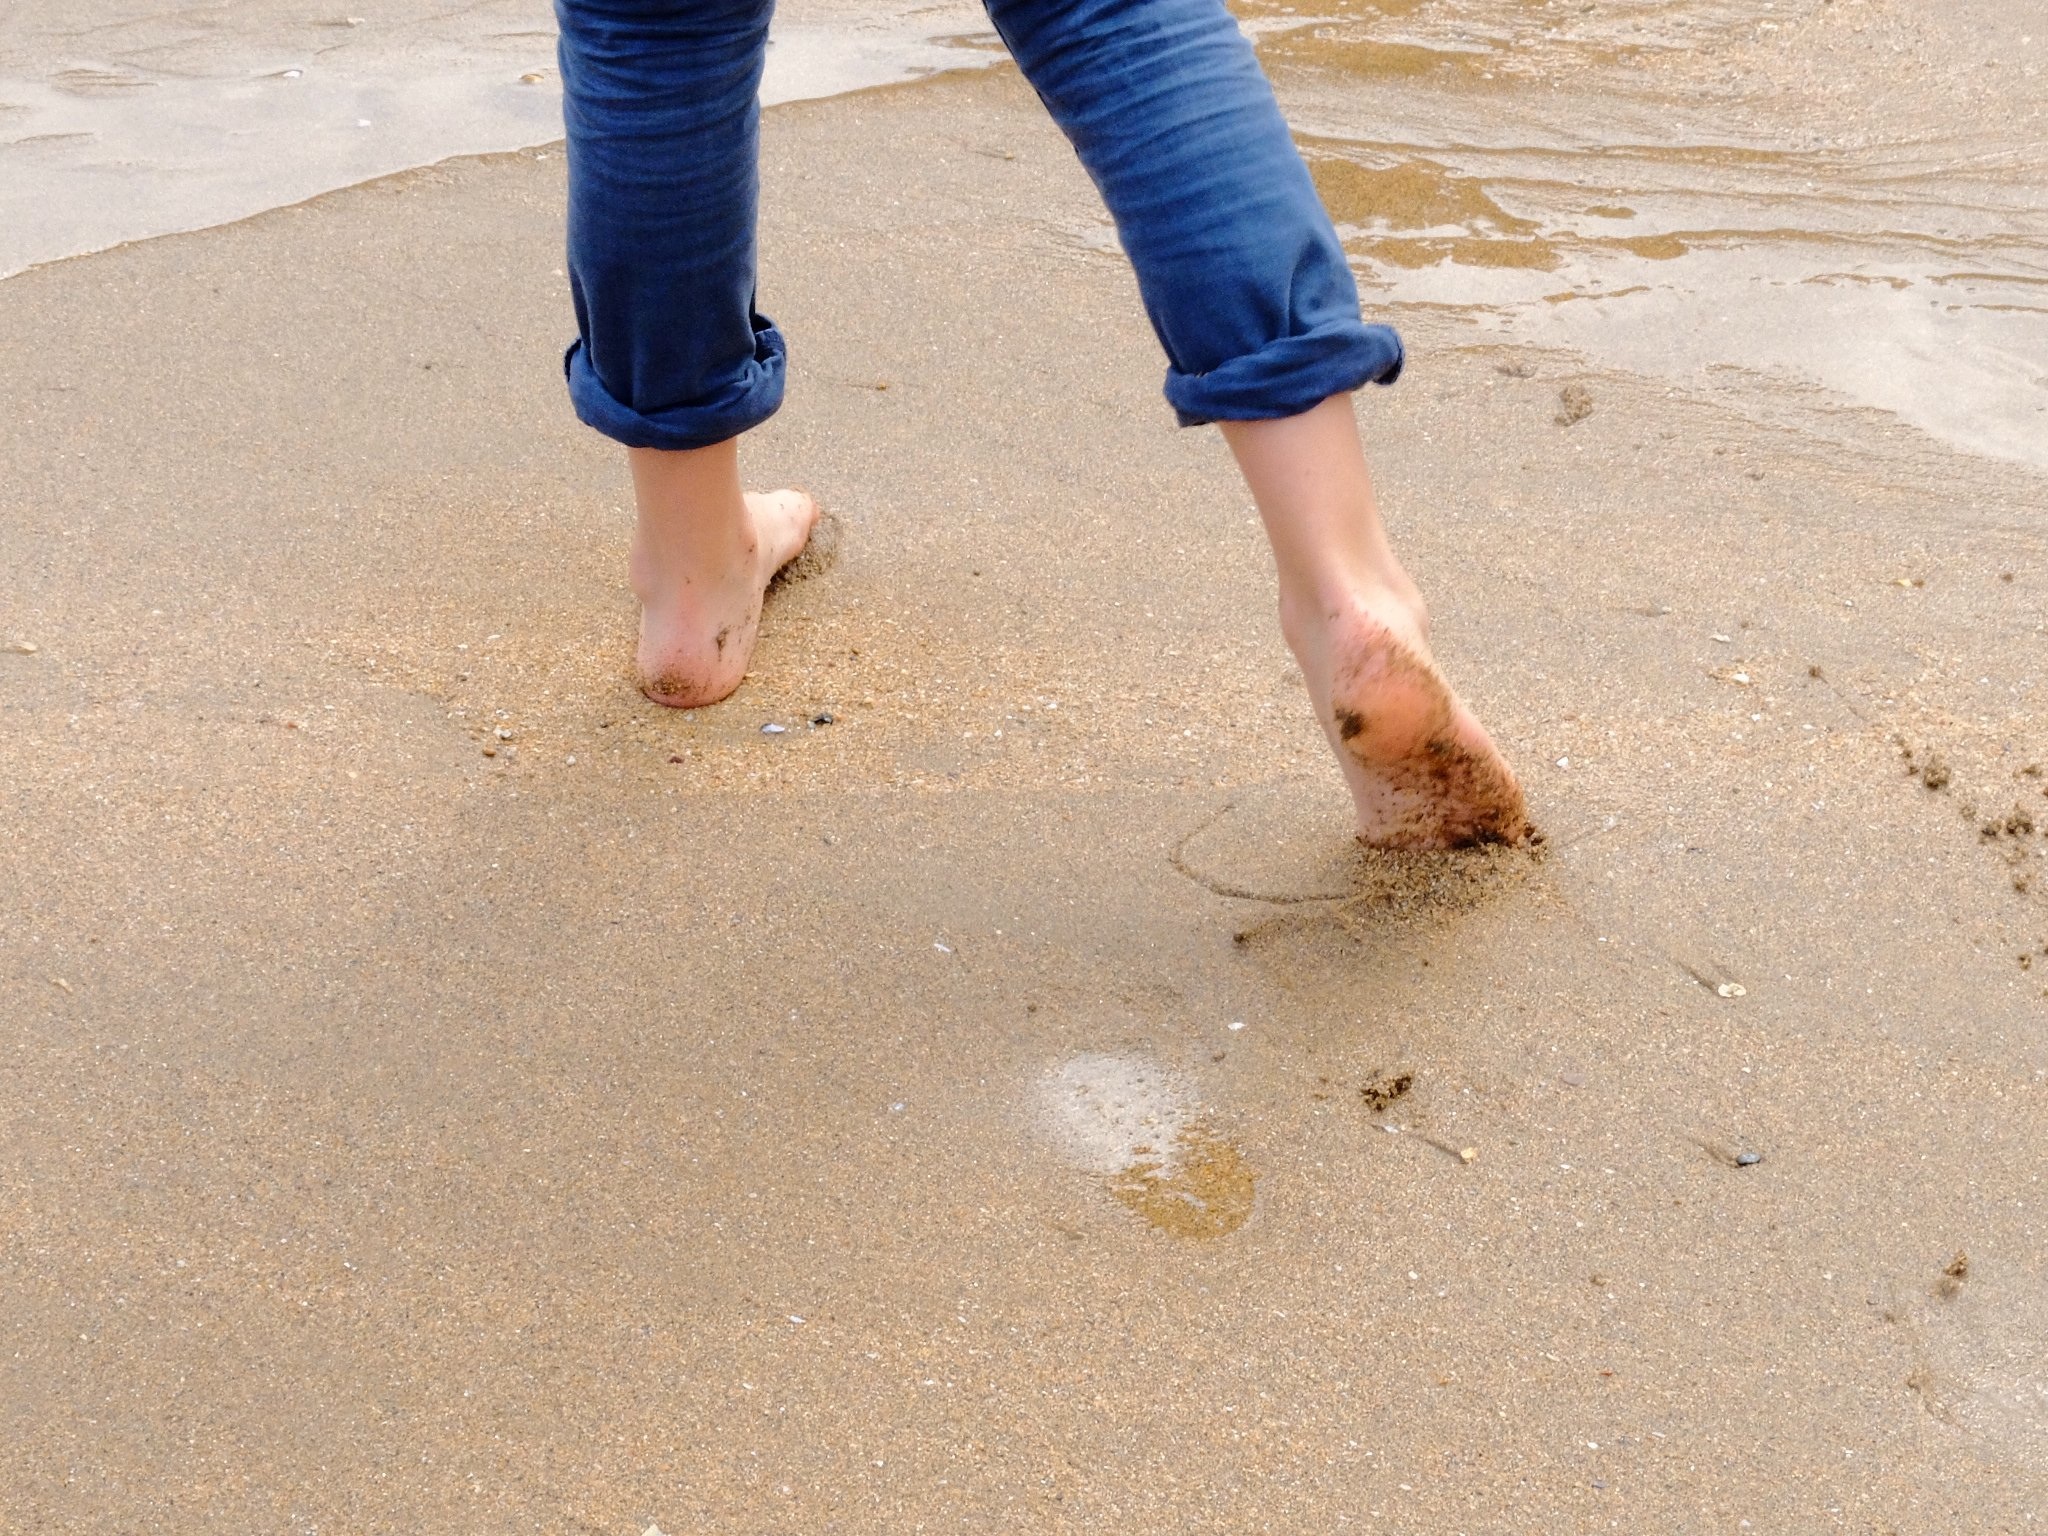
hand, sand, floor, leg, child, material, human body, barefoot, footwear, flooring, human positions